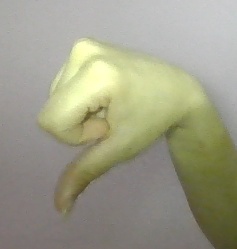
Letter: waw